Mucin-1

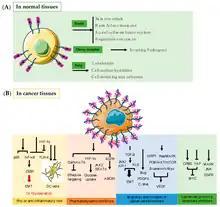
Muc-1 in cancer cell activity

MUC-1 in cancer is underglycosylated, causing interactions to form between MUC-1 core protein, transmembrane receptors, and extracellular components. The intercellular interaction between MUC-1 and the receptor ICAM-1 facilitates endothelial and epithelial cell interactions, allowing circulating cancer cells to adhere in the inner lining of blood vessels and thus migrate. MUC-1 over expression is controlled through transcription changes, post-translational, and amplification modifications. In transcription, MUC-1 in cancer is regulated through STAT proteins, hormones, hypoxia, and growth factors. MUC-1 plays a role in the increase of the autophagy of mitochondria, a process called mitophagy. An increase in mitophagy triggers the development and progression of cancer.